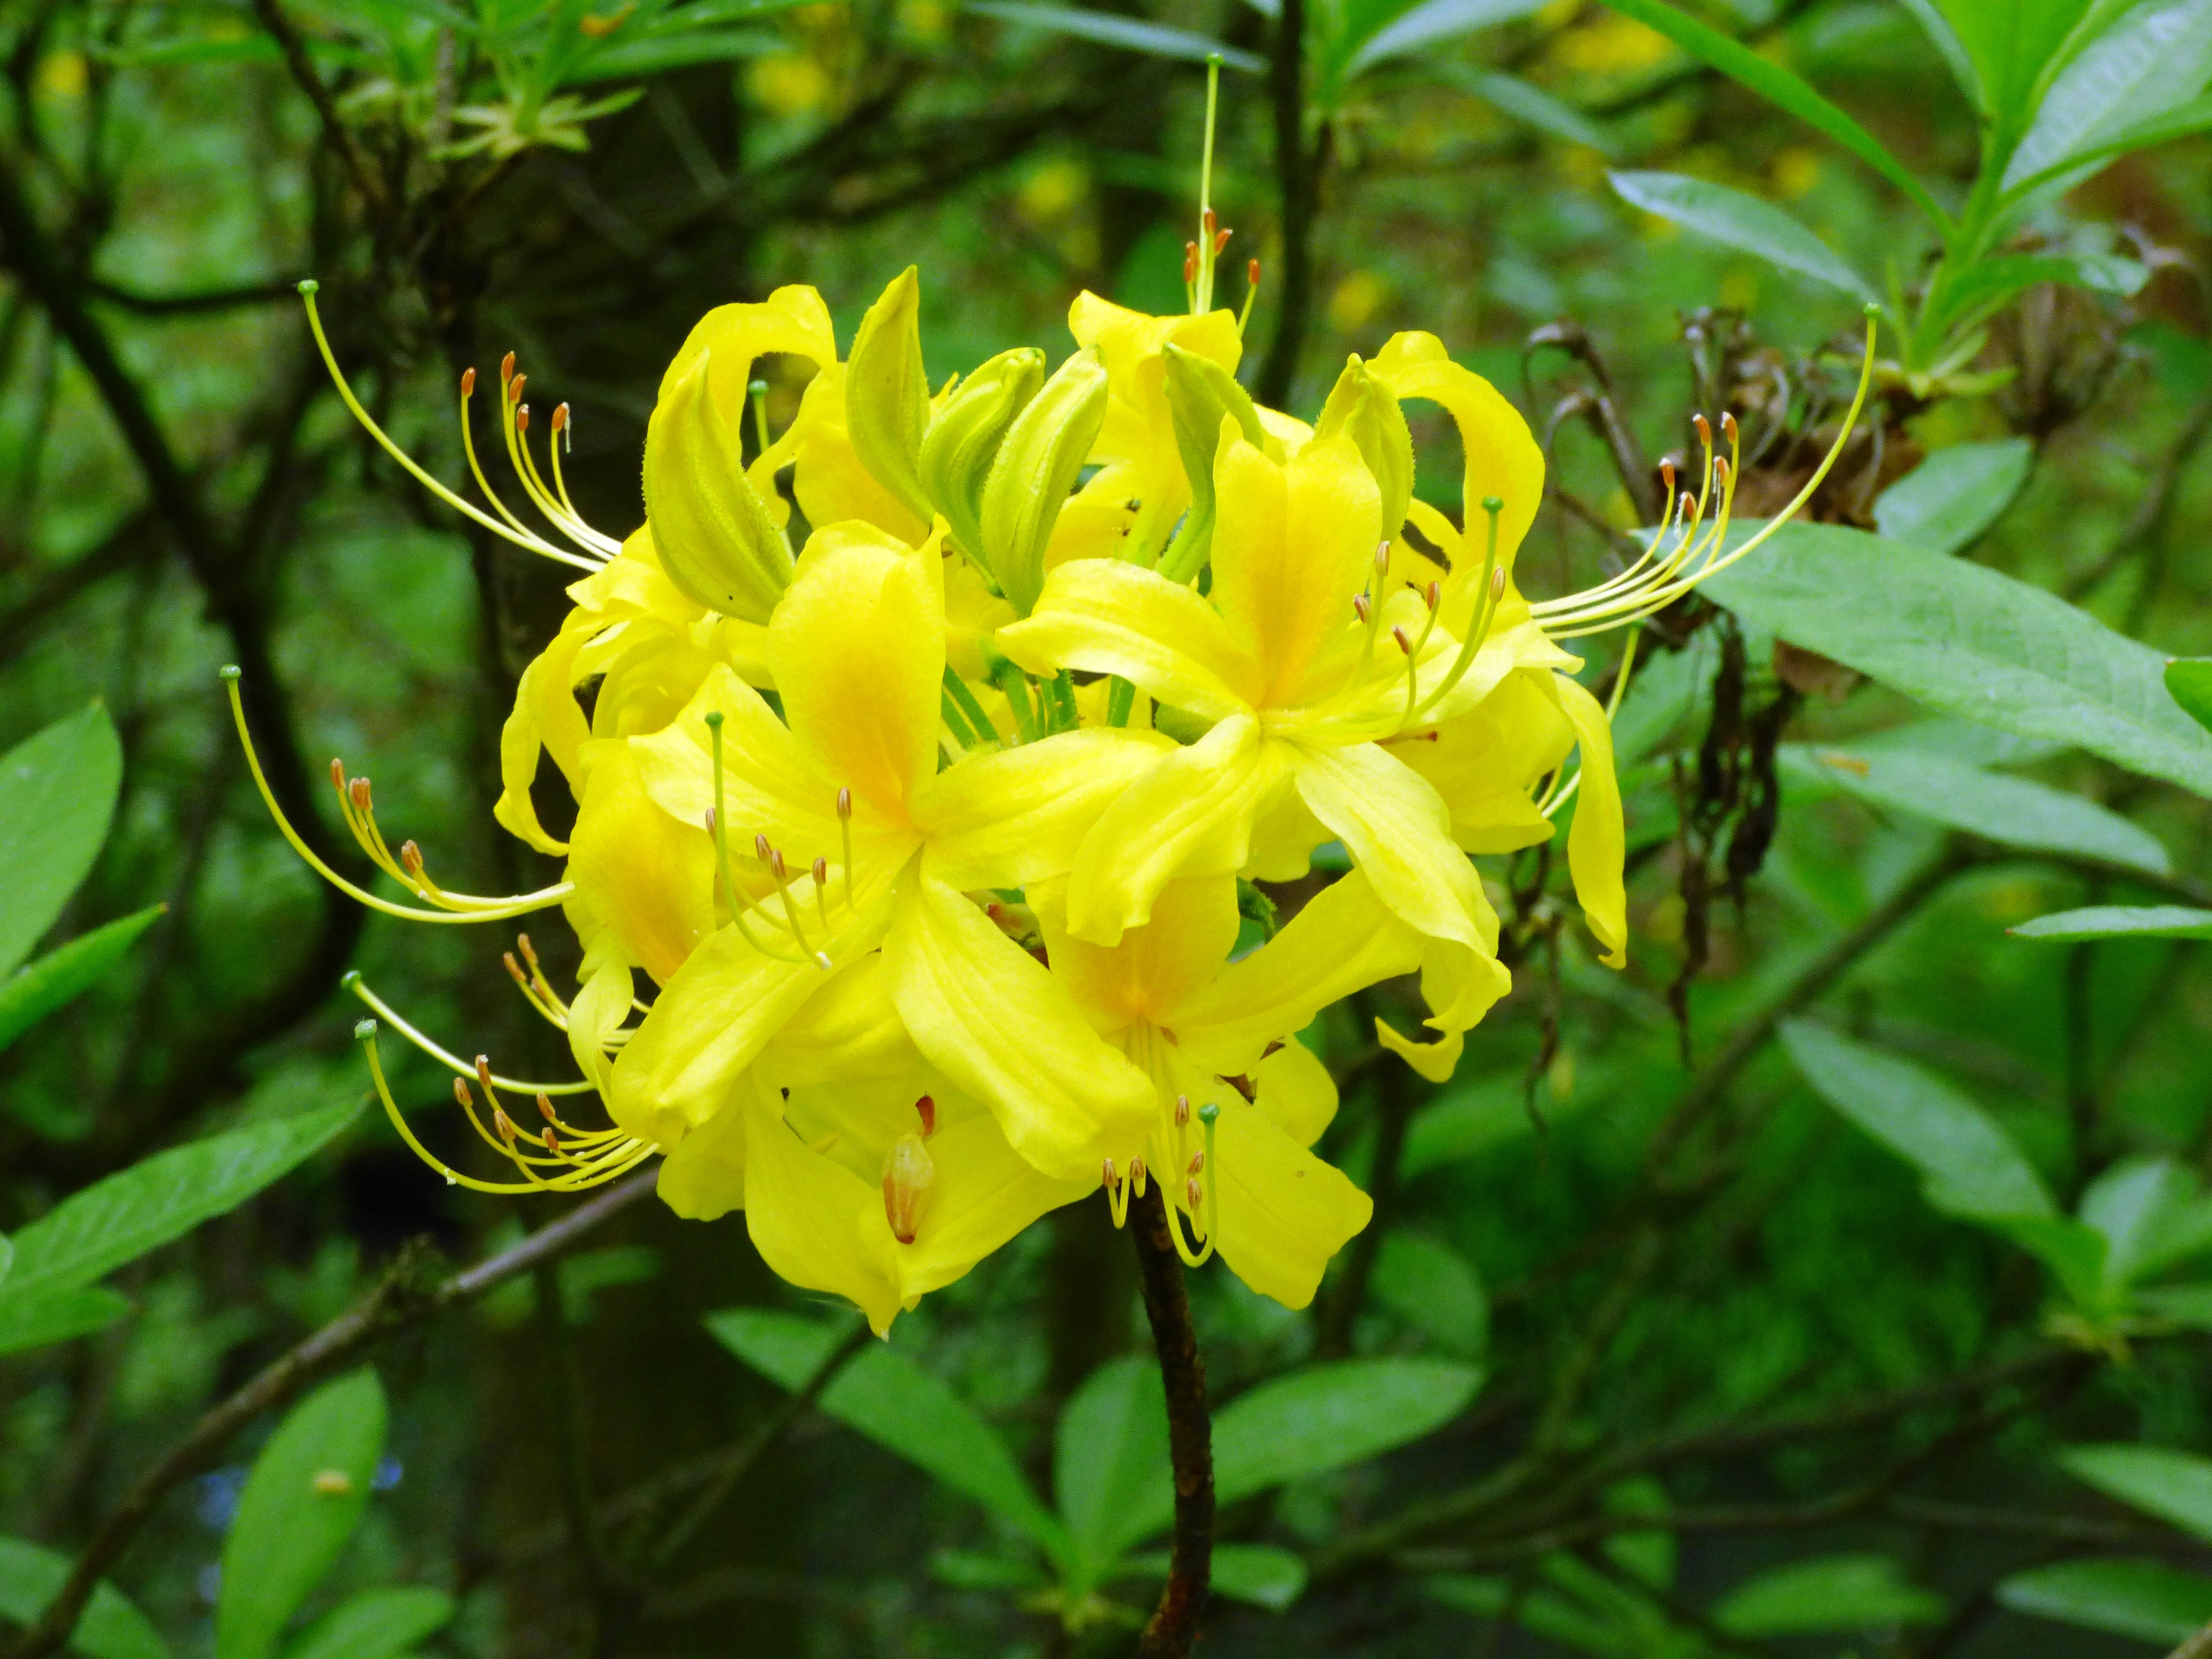
nature, plant, flower, bloom, spring, green, macro, evergreen, botany, yellow, garden, flora, plants, wildflower, flowers, shrub, rhododendron, blooms, azaleas, azalea, macro photography, jasmine, honeysuckle, flowering plant, vegetable tanned, woody plant, land plant, honeysuckle family